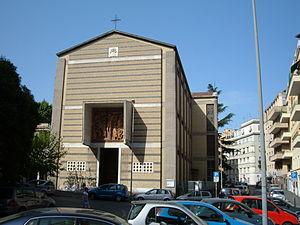
Le titre cardinalice de Sacri Cuori di Gesù e Maria a Tor Fiorenza est érigé par le pape François le 14 février 2015. Il est attaché à l'église homonyme située dans le quartier de Trieste, au nord de Rome.